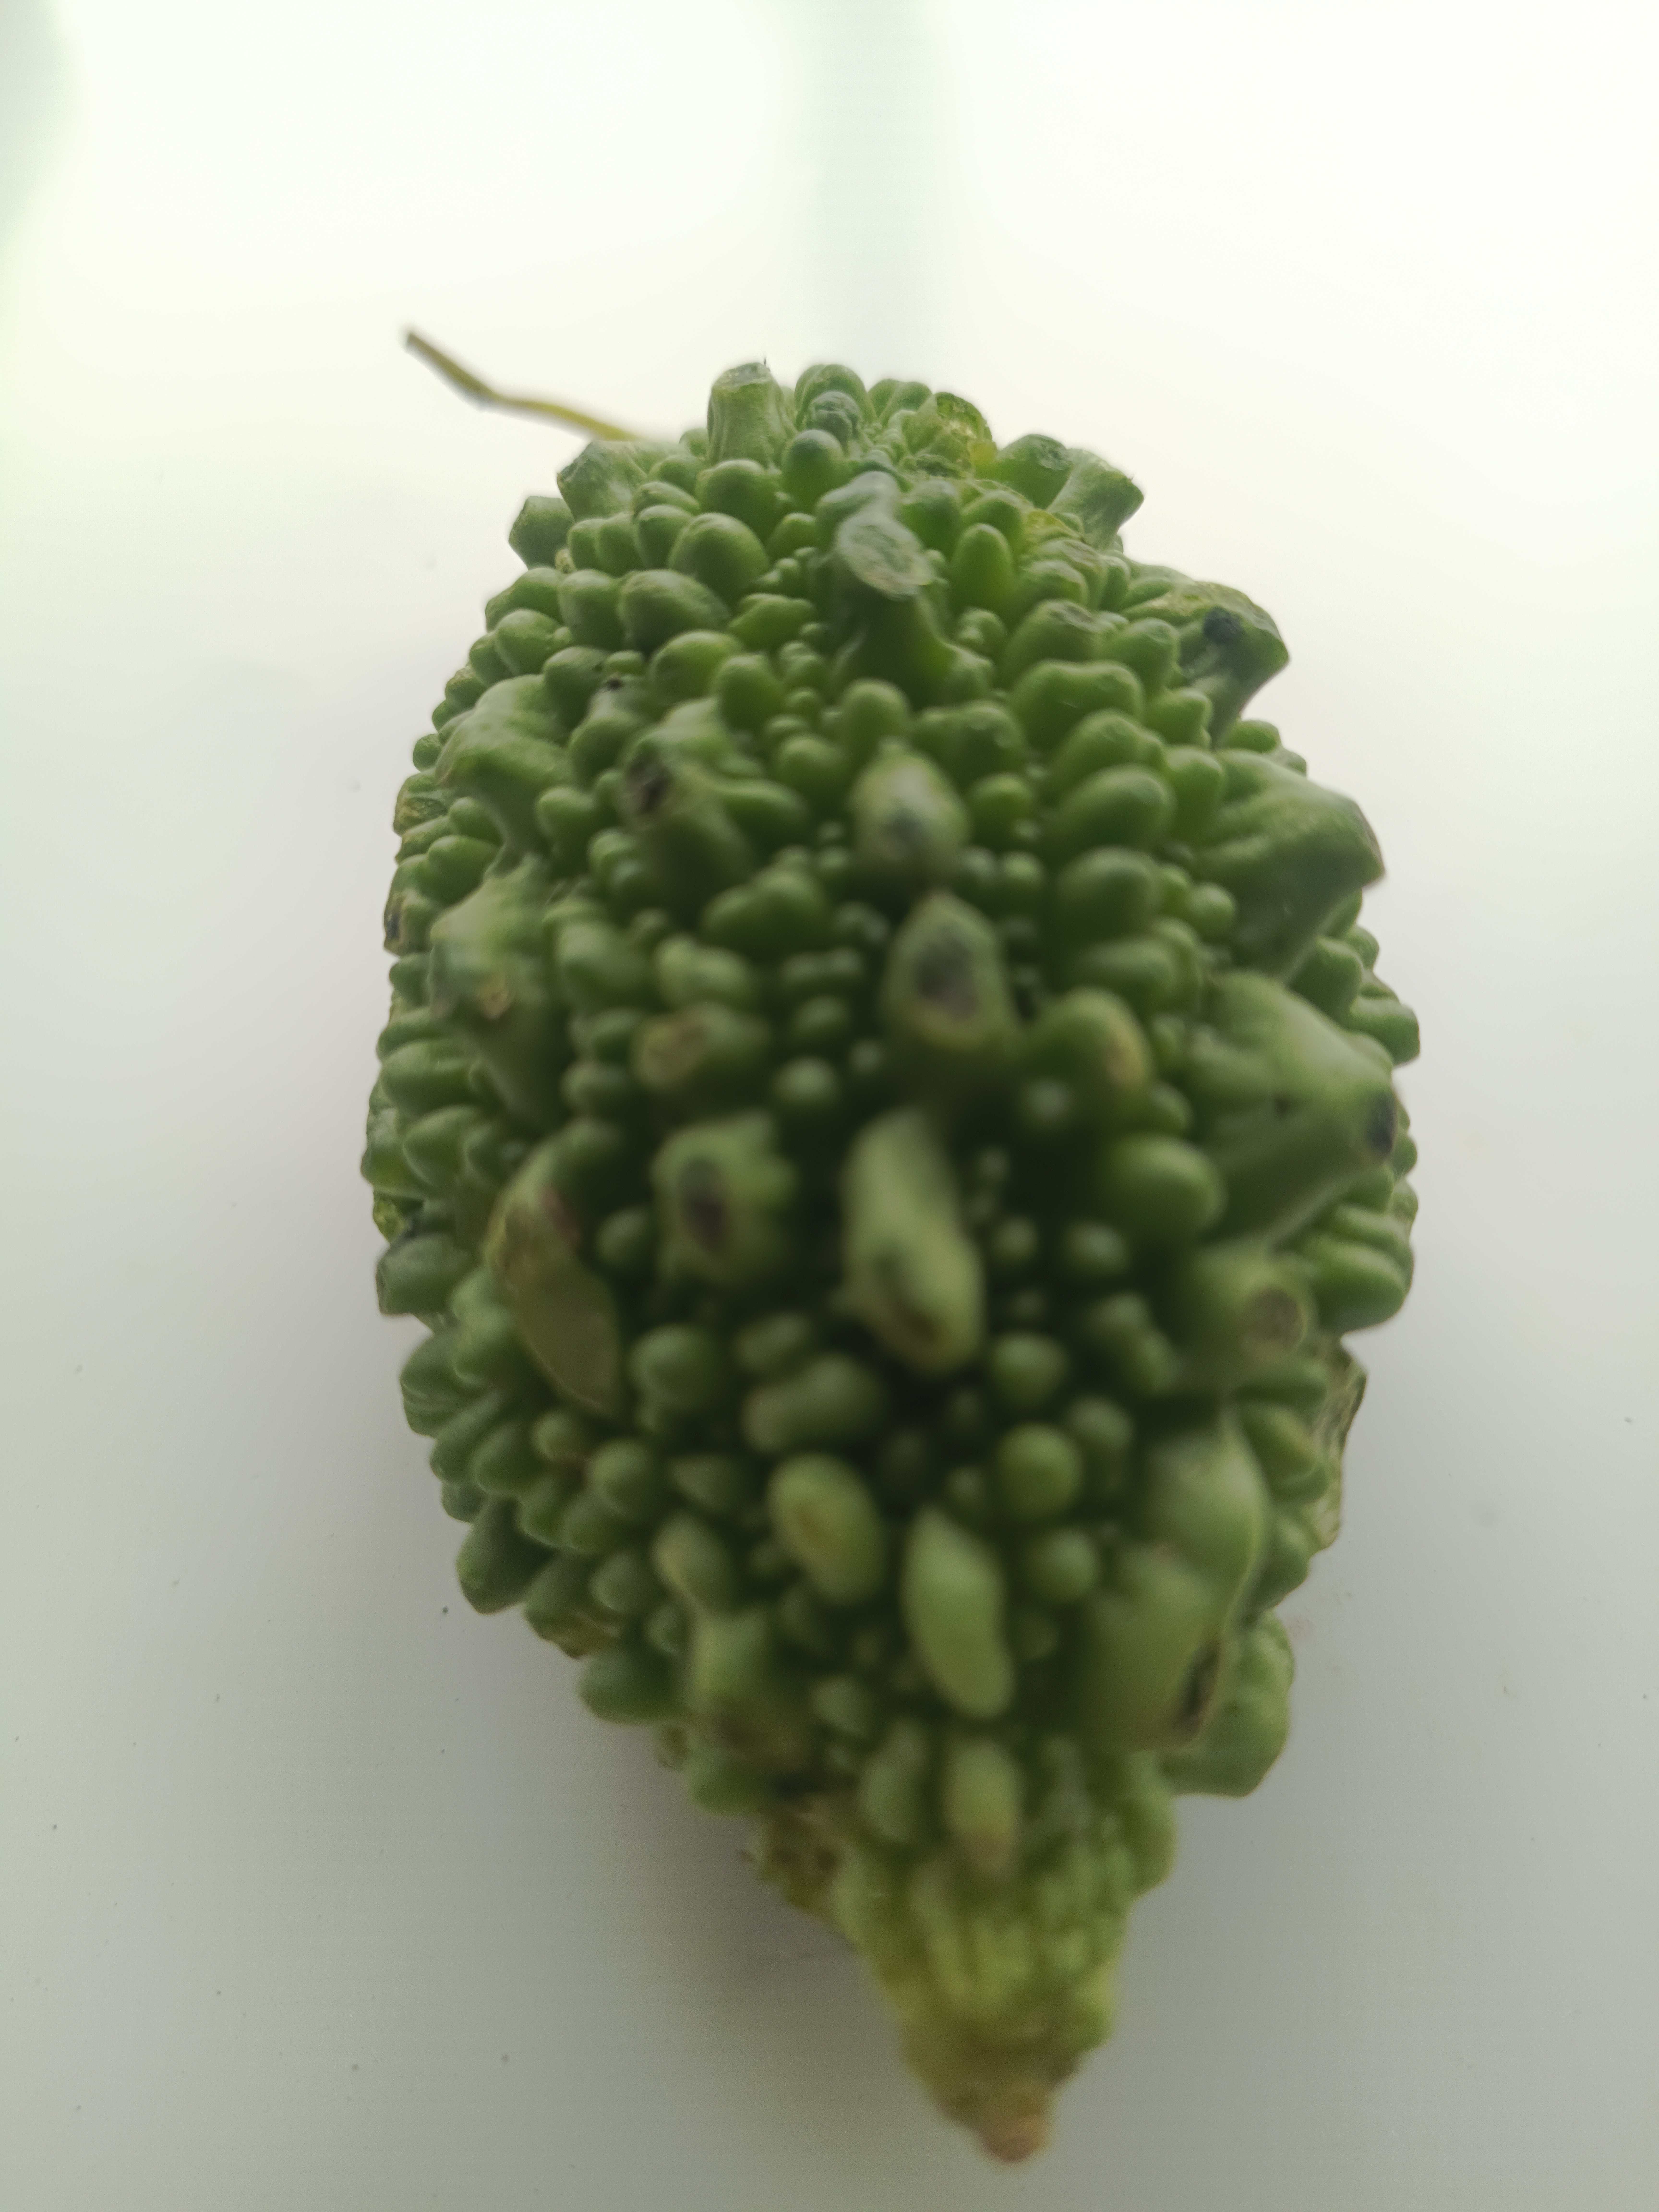
Label: Momordica charantia